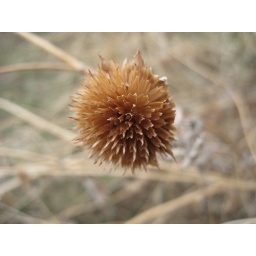
A plant growing by my fence